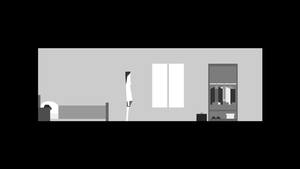
Every Day the Same Dream est un jeu vidéo en 2D qui met le joueur dans le rôle d'un homme dont la vie est sur le point de changer. Développé dans pour le cadre du Experimental Gameplay Project en 2009, le jeu a été décrit comme « un jeu magnifique avec une perspective très sombre ». Son créateur Paolo Pedercini affirme qu'il est « un court jeu existentiel à propos de la théorie de Marx de l'aliénation et du refus du travail ».